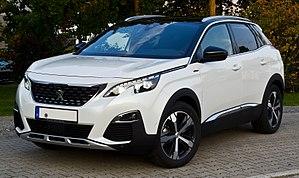
Peugeot est un constructeur automobile français. L'entreprise familiale qui précède l'actuelle entreprise Peugeot est fondée en 1810, lors de la transformation du moulin familial sis à Hérimoncourt en aciérie. Différentes branches de la famille vont se lancer dans des productions très diversifiées, mais toutes basées sur l'acier